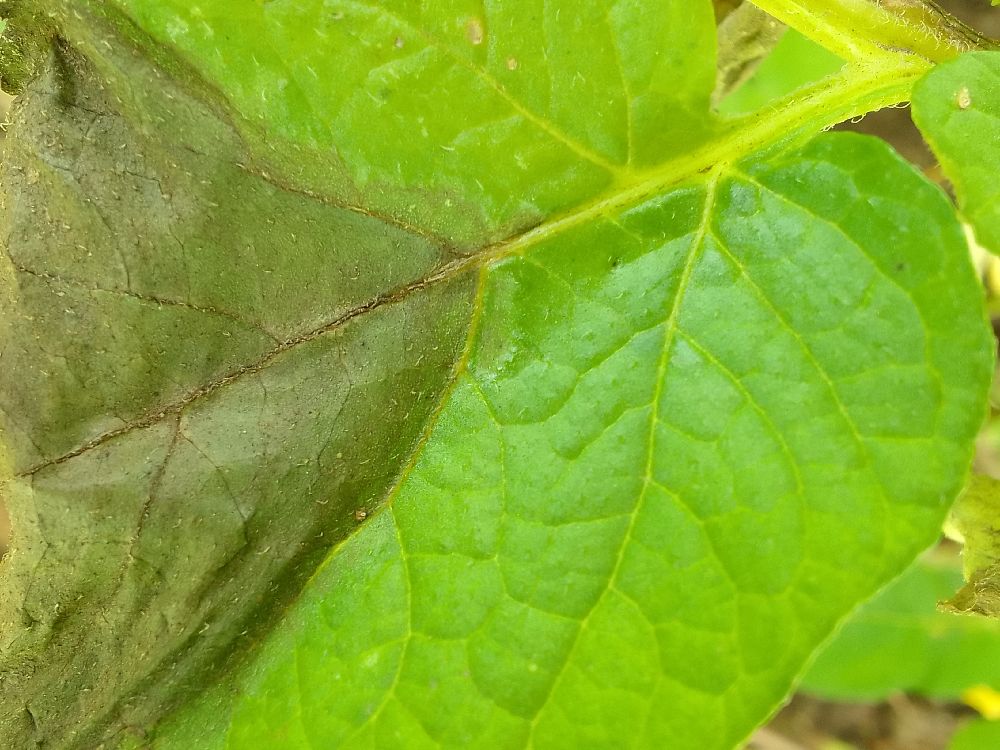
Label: Late blight